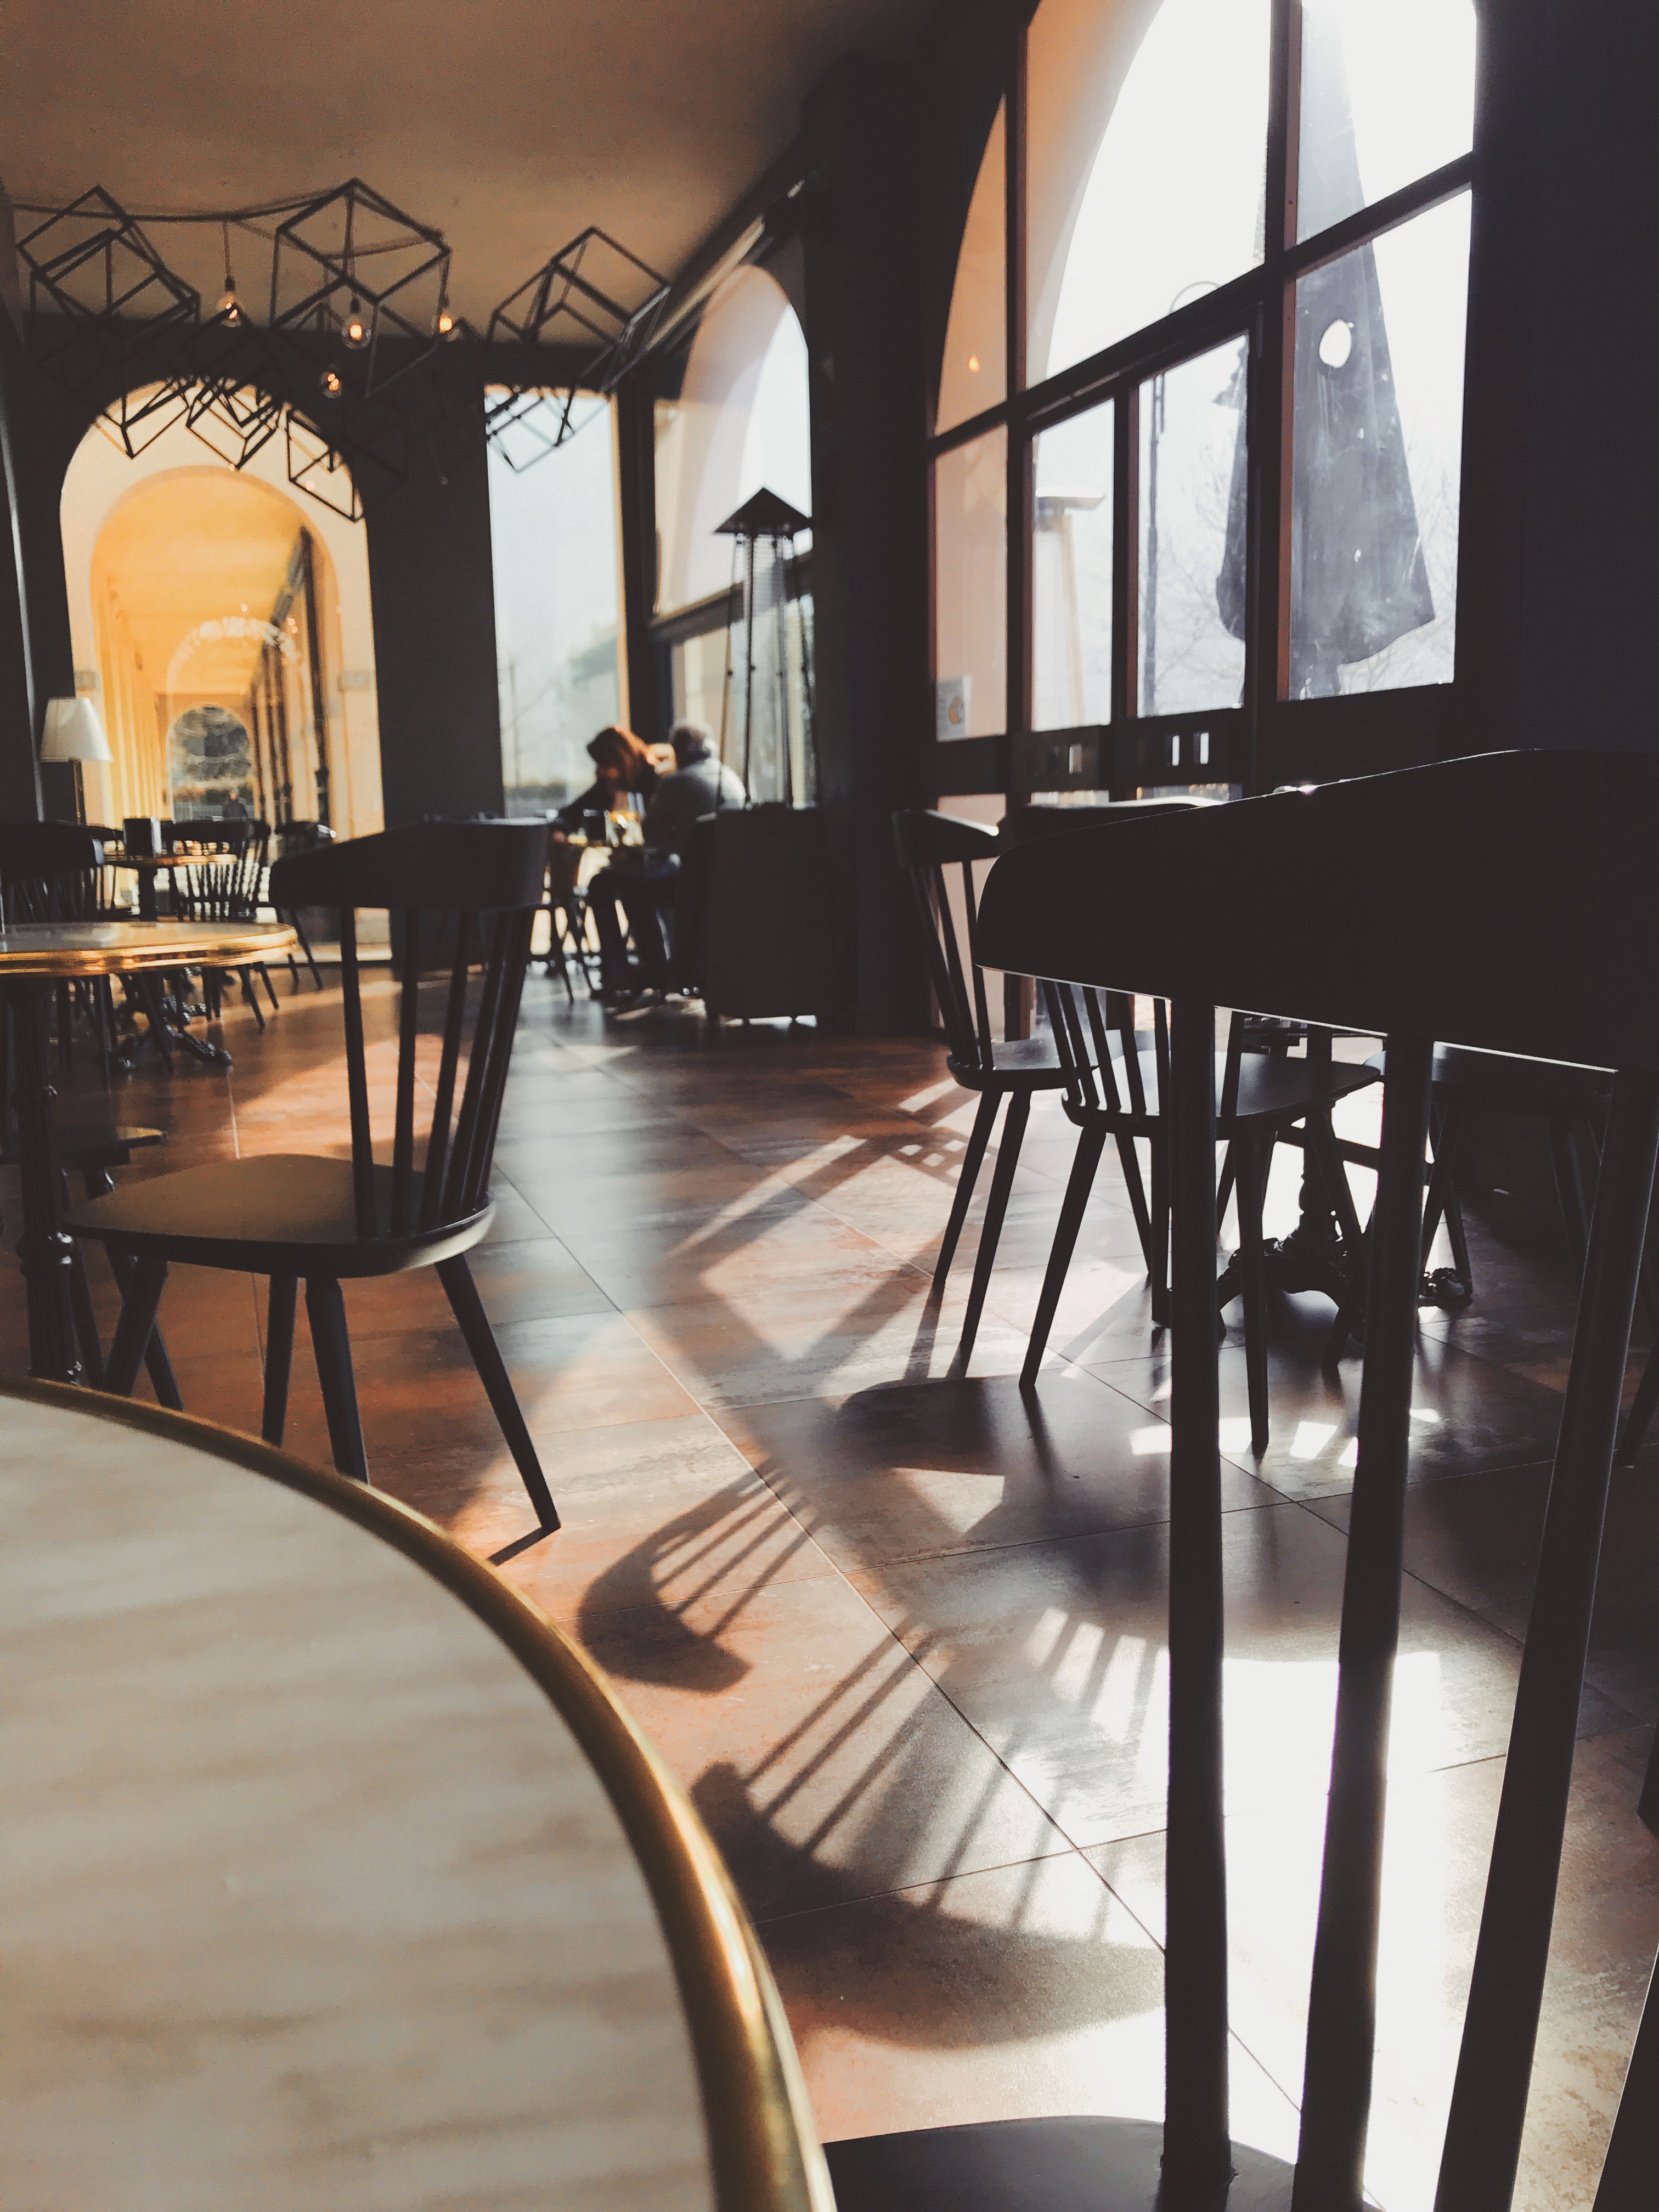
floor, room, furniture, interior design, table, iron, chair, flooring, architecture, building, hardwood, house, wood, restaurant, stairs, metal, lobby